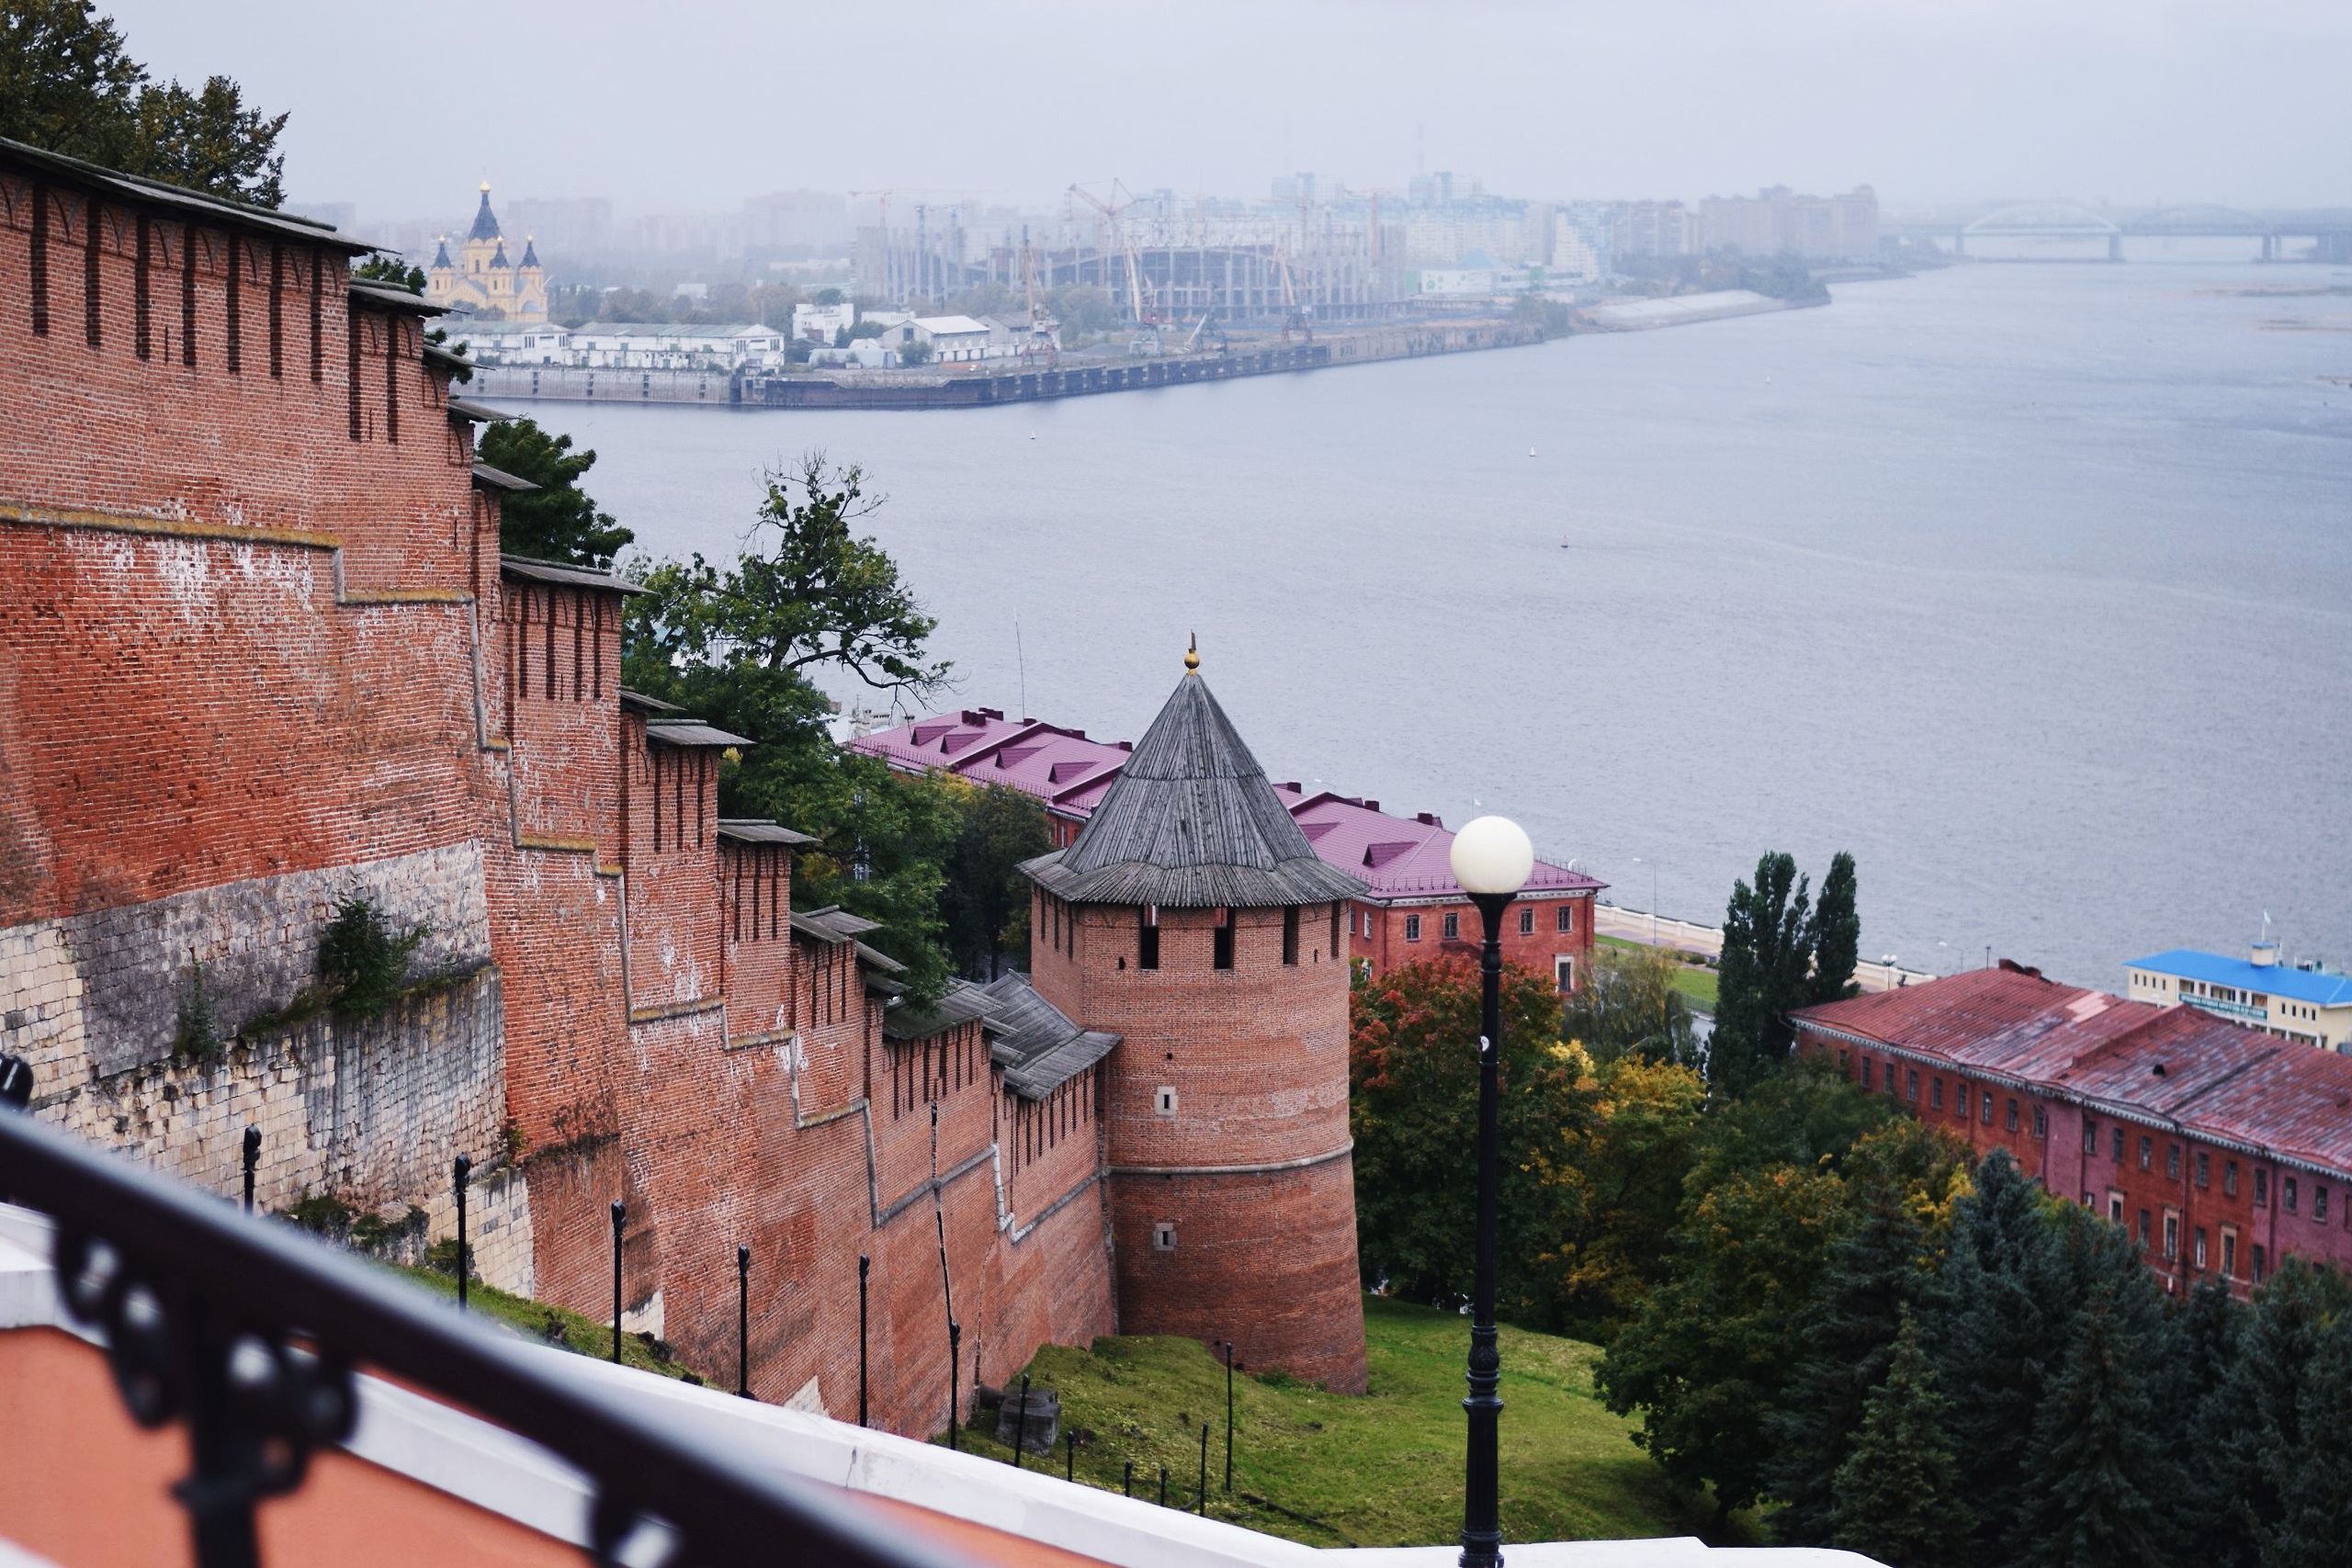
town, river, cityscape, vacation, travel, transport, tourism, waterway